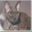
Label: cat